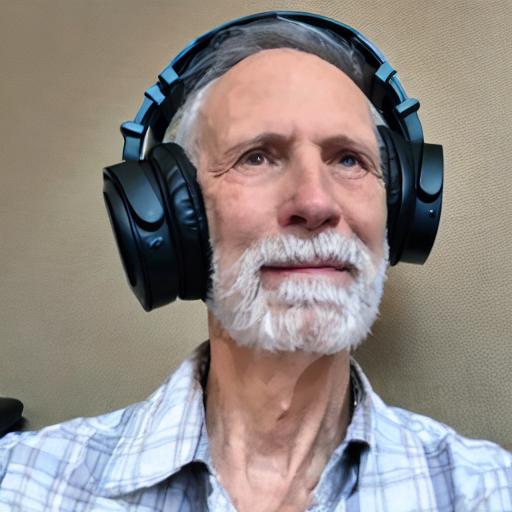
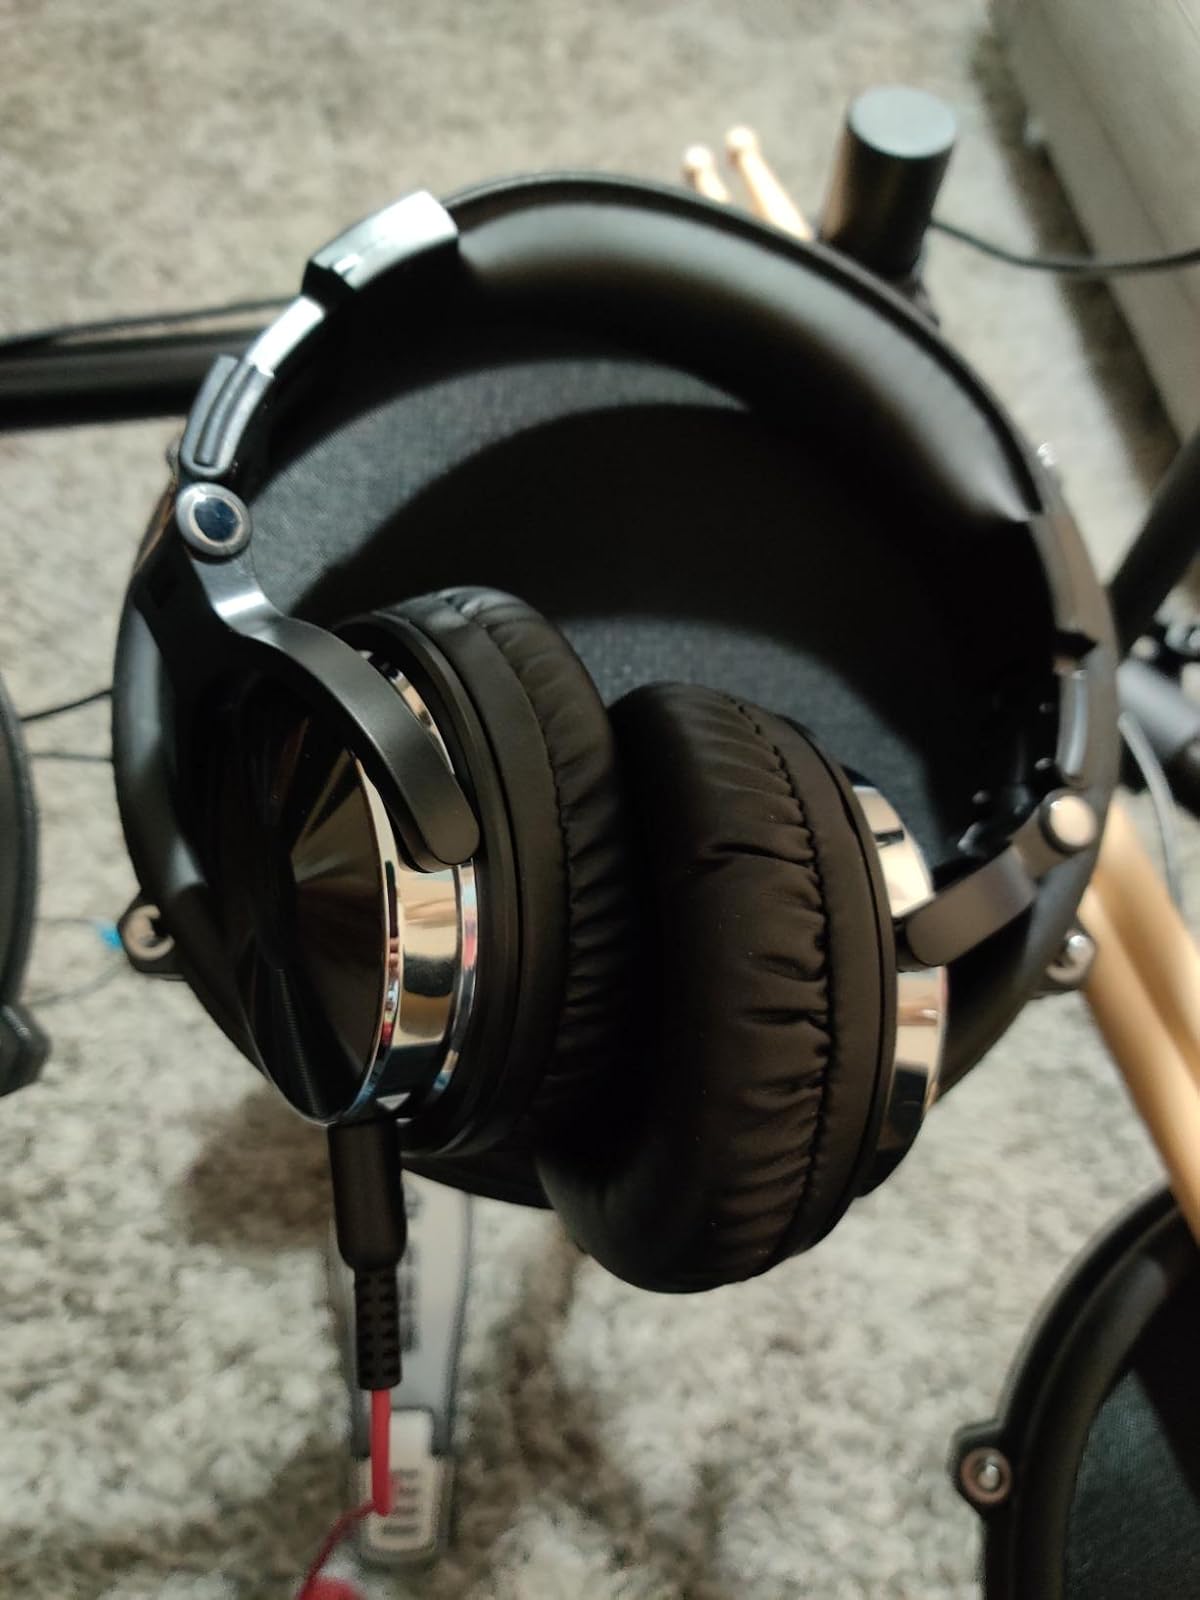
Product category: headphones
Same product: no